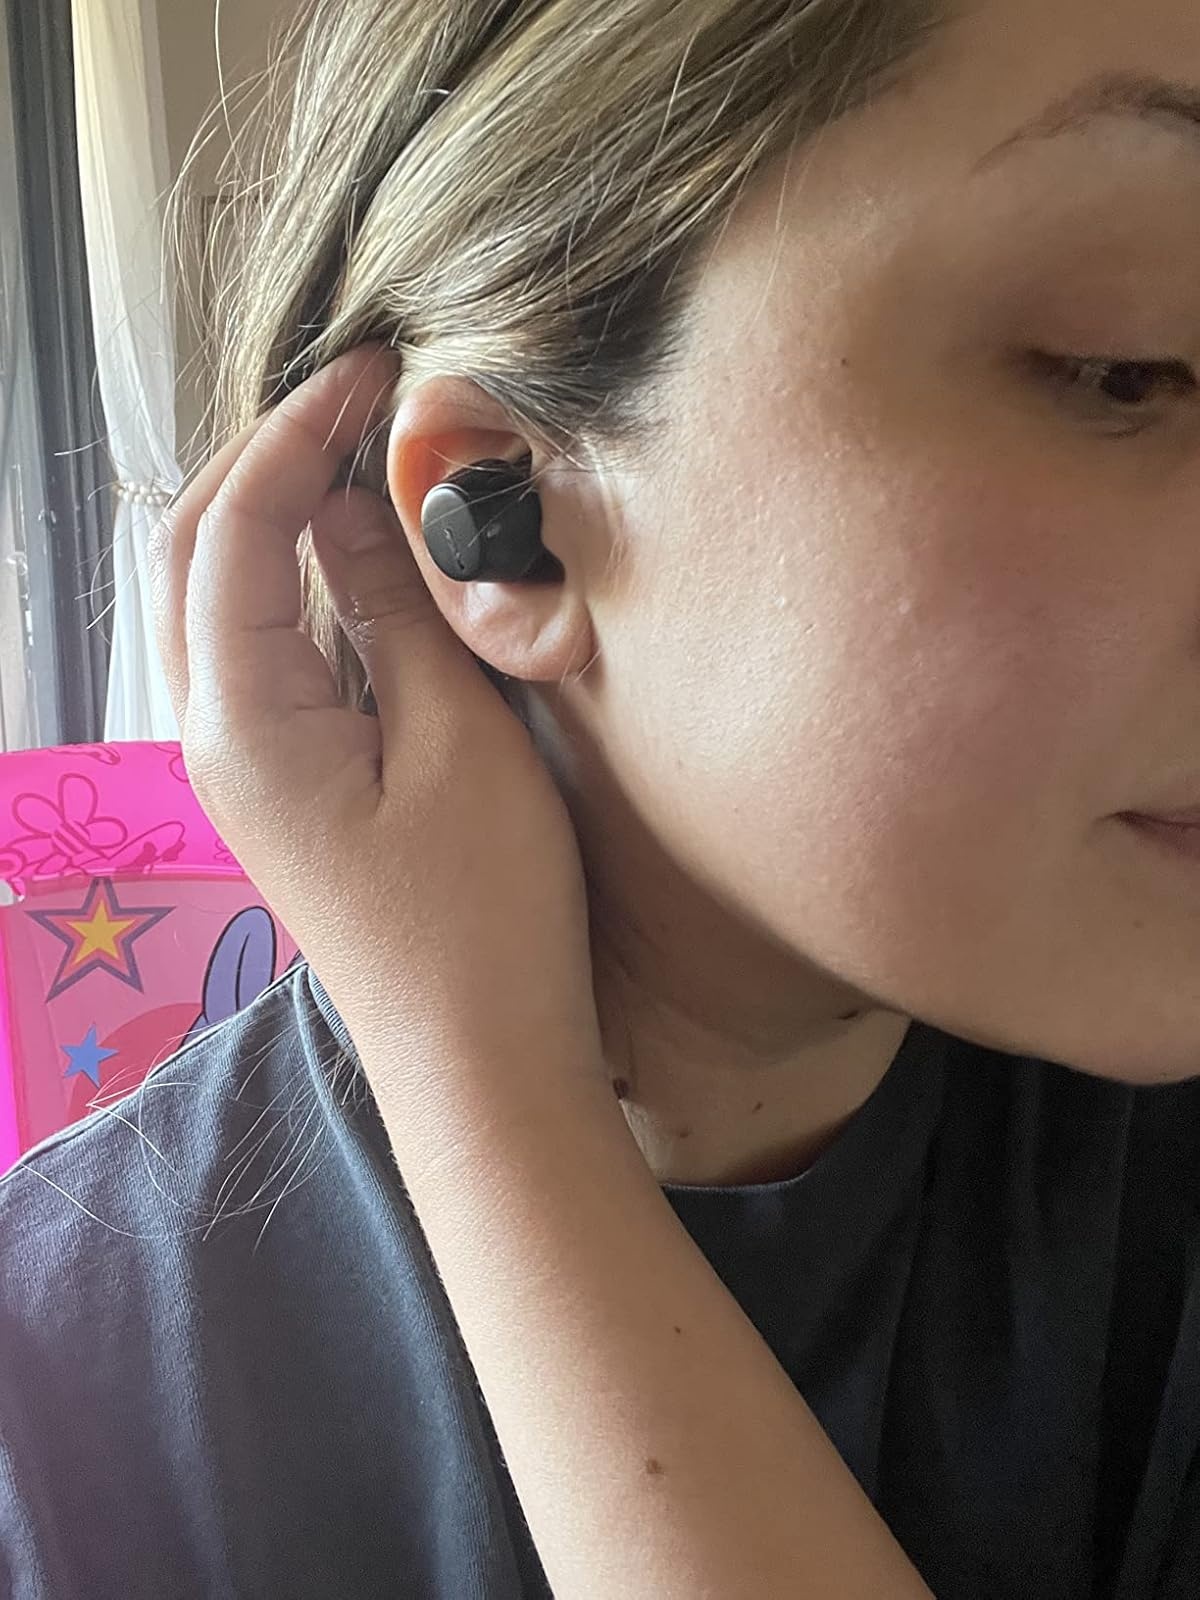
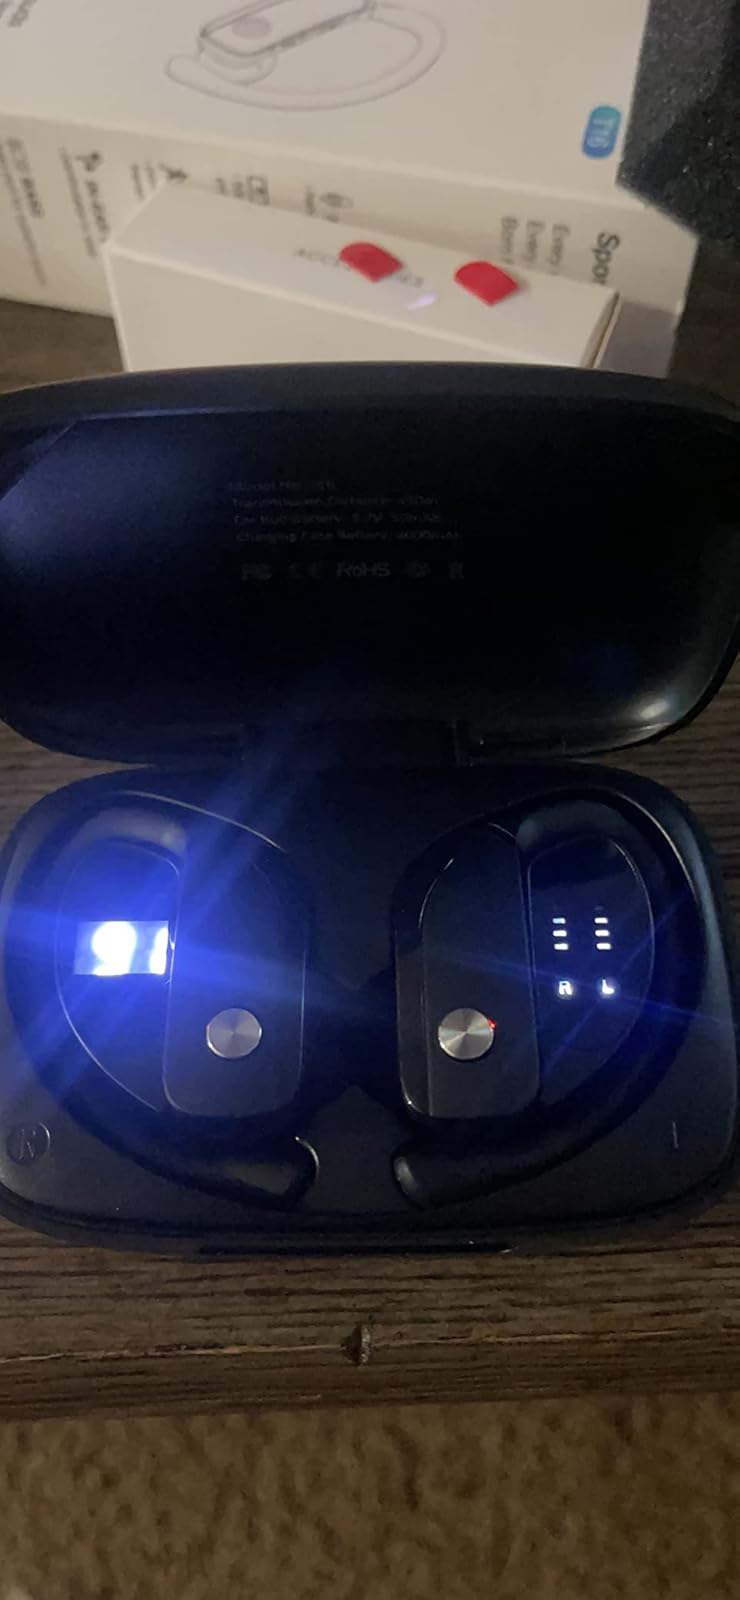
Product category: earbuds
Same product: no